Partial dislocation

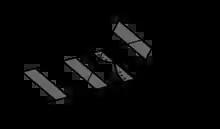
Partial dislocations move freely, but in order to cross slip onto a different plane, they must first constrict to before slipping on a different plane.

In order to cross slip, both partial dislocations need to change slip planes. The common Friedel-Escaig mechanism requires that the partial dislocations recombine at a point before cross slipping onto a different slip plane. Bringing the partials together entails applying sufficient shear stress to reduce the distance between them, so partial dislocations with low stacking fault energies will inherently be more difficult to bring together and thus more difficult to cross slip. Conversely, high stacking fault energy materials will be easier to cross slip.